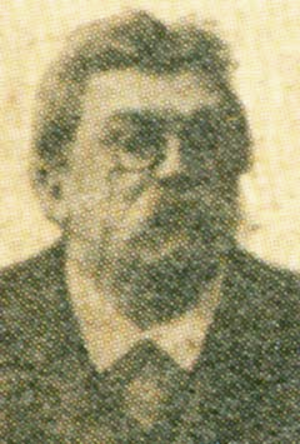
Karl Richard Eginhard von Barfus, né le 7 novembre 1825 au manoir de Telzleben, près de Treptow en Poméranie et mort le 20 février 1909 à Munich, est un écrivain allemand auteur de romans d'aventure, principalement destinés à la jeunesse.